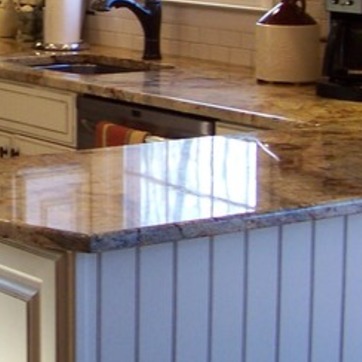
Material: polishedstone